Melba Roy Mouton

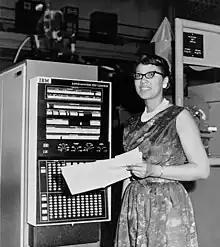
Melba Roy - Female Computer at NASA 1964

After working in statistical analysis for the Army Map Service and the Census Bureau for four years, she started working for NASA in 1959. The following year, Echo 1 was put into orbit, and Mouton led a team of NASA mathematicians (known as "computers") in tracking its orbit.